Bradford Bypass

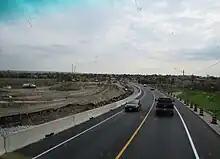
Early construction of the YongeStreet (Simcoe County Road 4) interchange in October 2023

On August15, 2019, Minister of Transportation and for York—Simcoe, Caroline Mulroney, announced that planning for the Bradford Bypass would resume after years of being shelved.